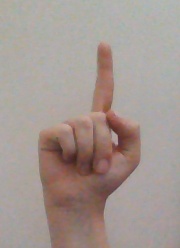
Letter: bb